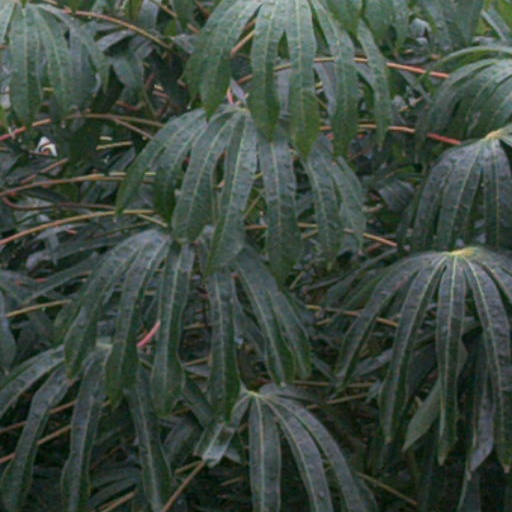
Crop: cassava